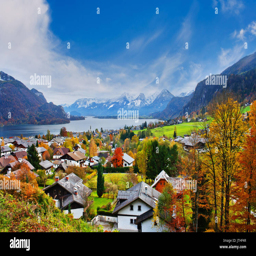
a picturesque landscape of lake with multiple cottages on its bank